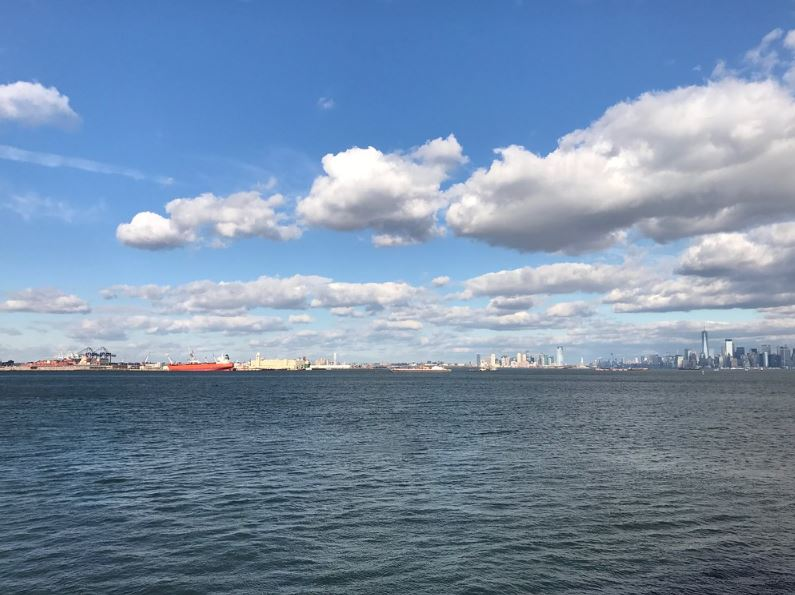
Fire: no
Smoke: no